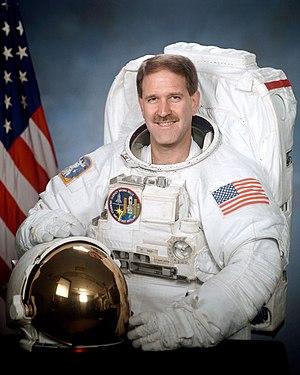
John Mace Grunsfeld est un astronaute américain né le 10 octobre 1958.